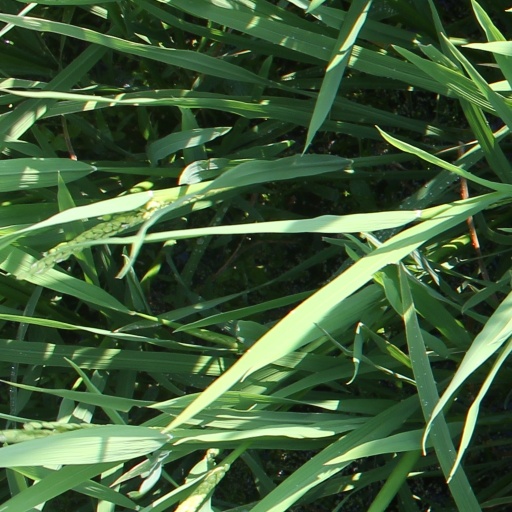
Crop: rice